I Am Mother

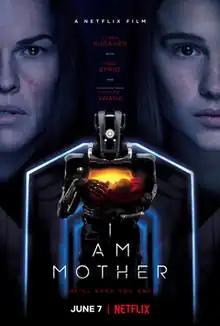
Release poster

I Am Mother is a 2019 Australian science fiction thriller film directed by Grant Sputore and written by Michael Lloyd Green, based on a story by both. Starring Clara Rugaard, Luke Hawker, Rose Byrne, and Hilary Swank, the film follows Daughter, a girl in a post-apocalyptic bunker, being raised by Mother, a robot who is aiding the repopulation of Earth. The film had its world premiere at the 2019 Sundance Film Festival. Netflix released it in several countries on 7 June 2019.